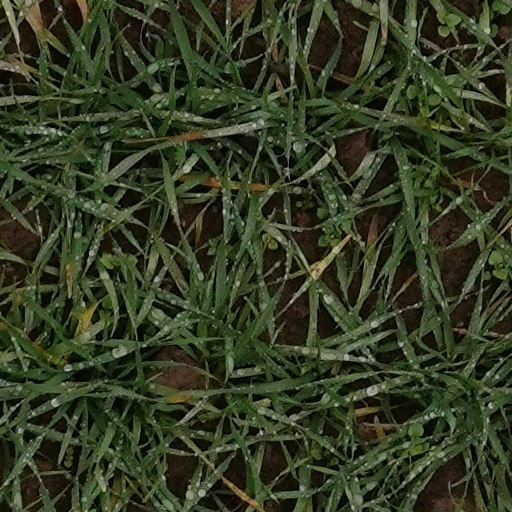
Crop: wheat